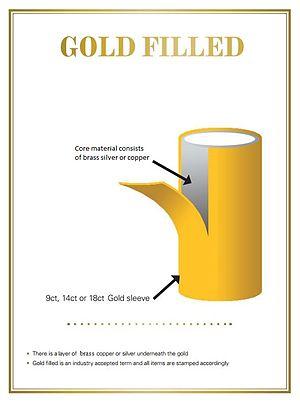
Gold-filled, littéralement "or rempli" ou "rolled gold", est une appellation légale anglophone concernant l'orfèvrerie. Il s'agit d'une enveloppe solide d'or qui est apposée à chaud ou par pression sur une base métallique telle que le cuivre. Aux États-Unis, la Federal Trade Commission définit la quantité minimum d'or sur le bijou : si l'objet est « Gold filled 10kt », cela signifie qu'il doit contenir au moins 1/10ᵉ de son poids en or ; si l'objet est qualifié « Gold-filled 12 kt » ou supérieur, cela signifie qu'au moins 1/20ᵉ de son poids total est de l'or, soit 5%.